Irish National War Memorial Gardens

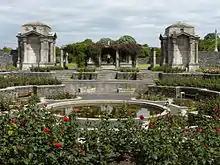
Centre piece, the circular rose garden pond

Designed by the great memorialist Sir Edwin Lutyens who had already landscaped designed several sites in Ireland and around Europe, it is outstanding among the many war memorials he created throughout the world. He found it a glorious site. The sunken Garden of Remembrance surrounds a Stone of Remembrance of Irish granite symbolising an altar, which weighs seven and a half tons. The dimensions of this are identical to First World War memorials found throughout the world, and is aligned with the Great Cross and Central Avenue. Opposite to the Phoenix Park obelisk, it lies about three kilometres from the centre of Dublin, on grounds which gradually slope upwards towards Kilmainham Hill. Old chronicles describe Kilmainham Hill as the camping place of Brian Boru and his army prior to the last decisive Battle of Clontarf on 23 April 1014. The memorial was amongst the last to be erected to the memory of those who sacrificed their lives in World War I (Canada's National War Memorial was opened in 1939), and is "the symbol of Remembrance in memory of a Nation's sacrifice". The elaborate layout includes a central sunken rose garden composed by a committee of eminent horticulturalists, various terraces, pergolas, lawns and avenues lined with impressive parkland trees, and two pairs of book rooms in granite, representing the four provinces of Ireland, and containing illuminated volumes recording the names of all the dead.